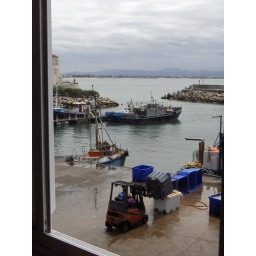
Watching the fishing boats bring in their catch off the coast of St. Francis along the Garden Route